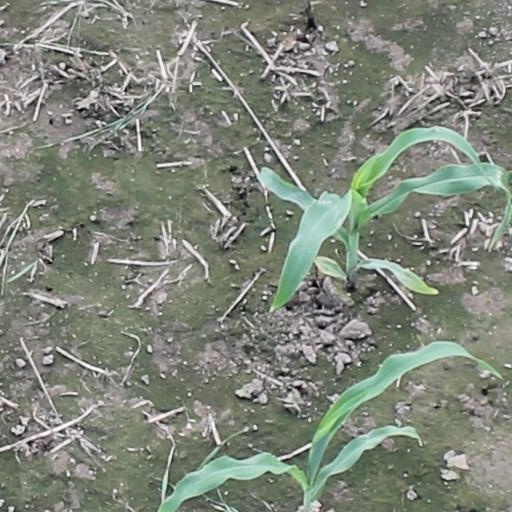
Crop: maize; corn